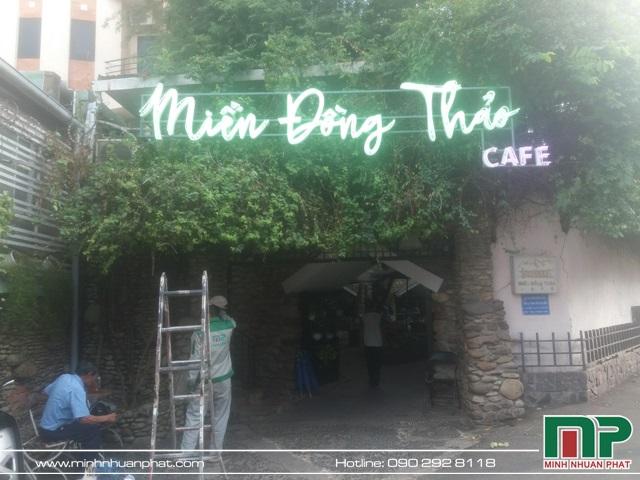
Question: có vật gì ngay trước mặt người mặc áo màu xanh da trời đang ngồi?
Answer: có cái thang ngay trước mặt người mặc áo màu xanh da trời đang ngồi